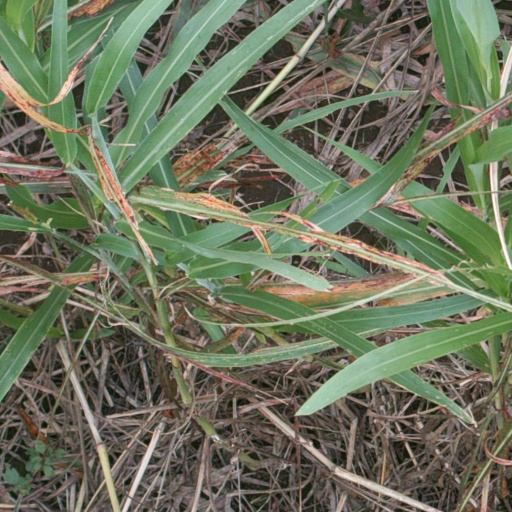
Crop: sorghum